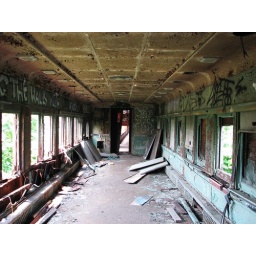
whats left of a long abandoned train car near kingston ny.